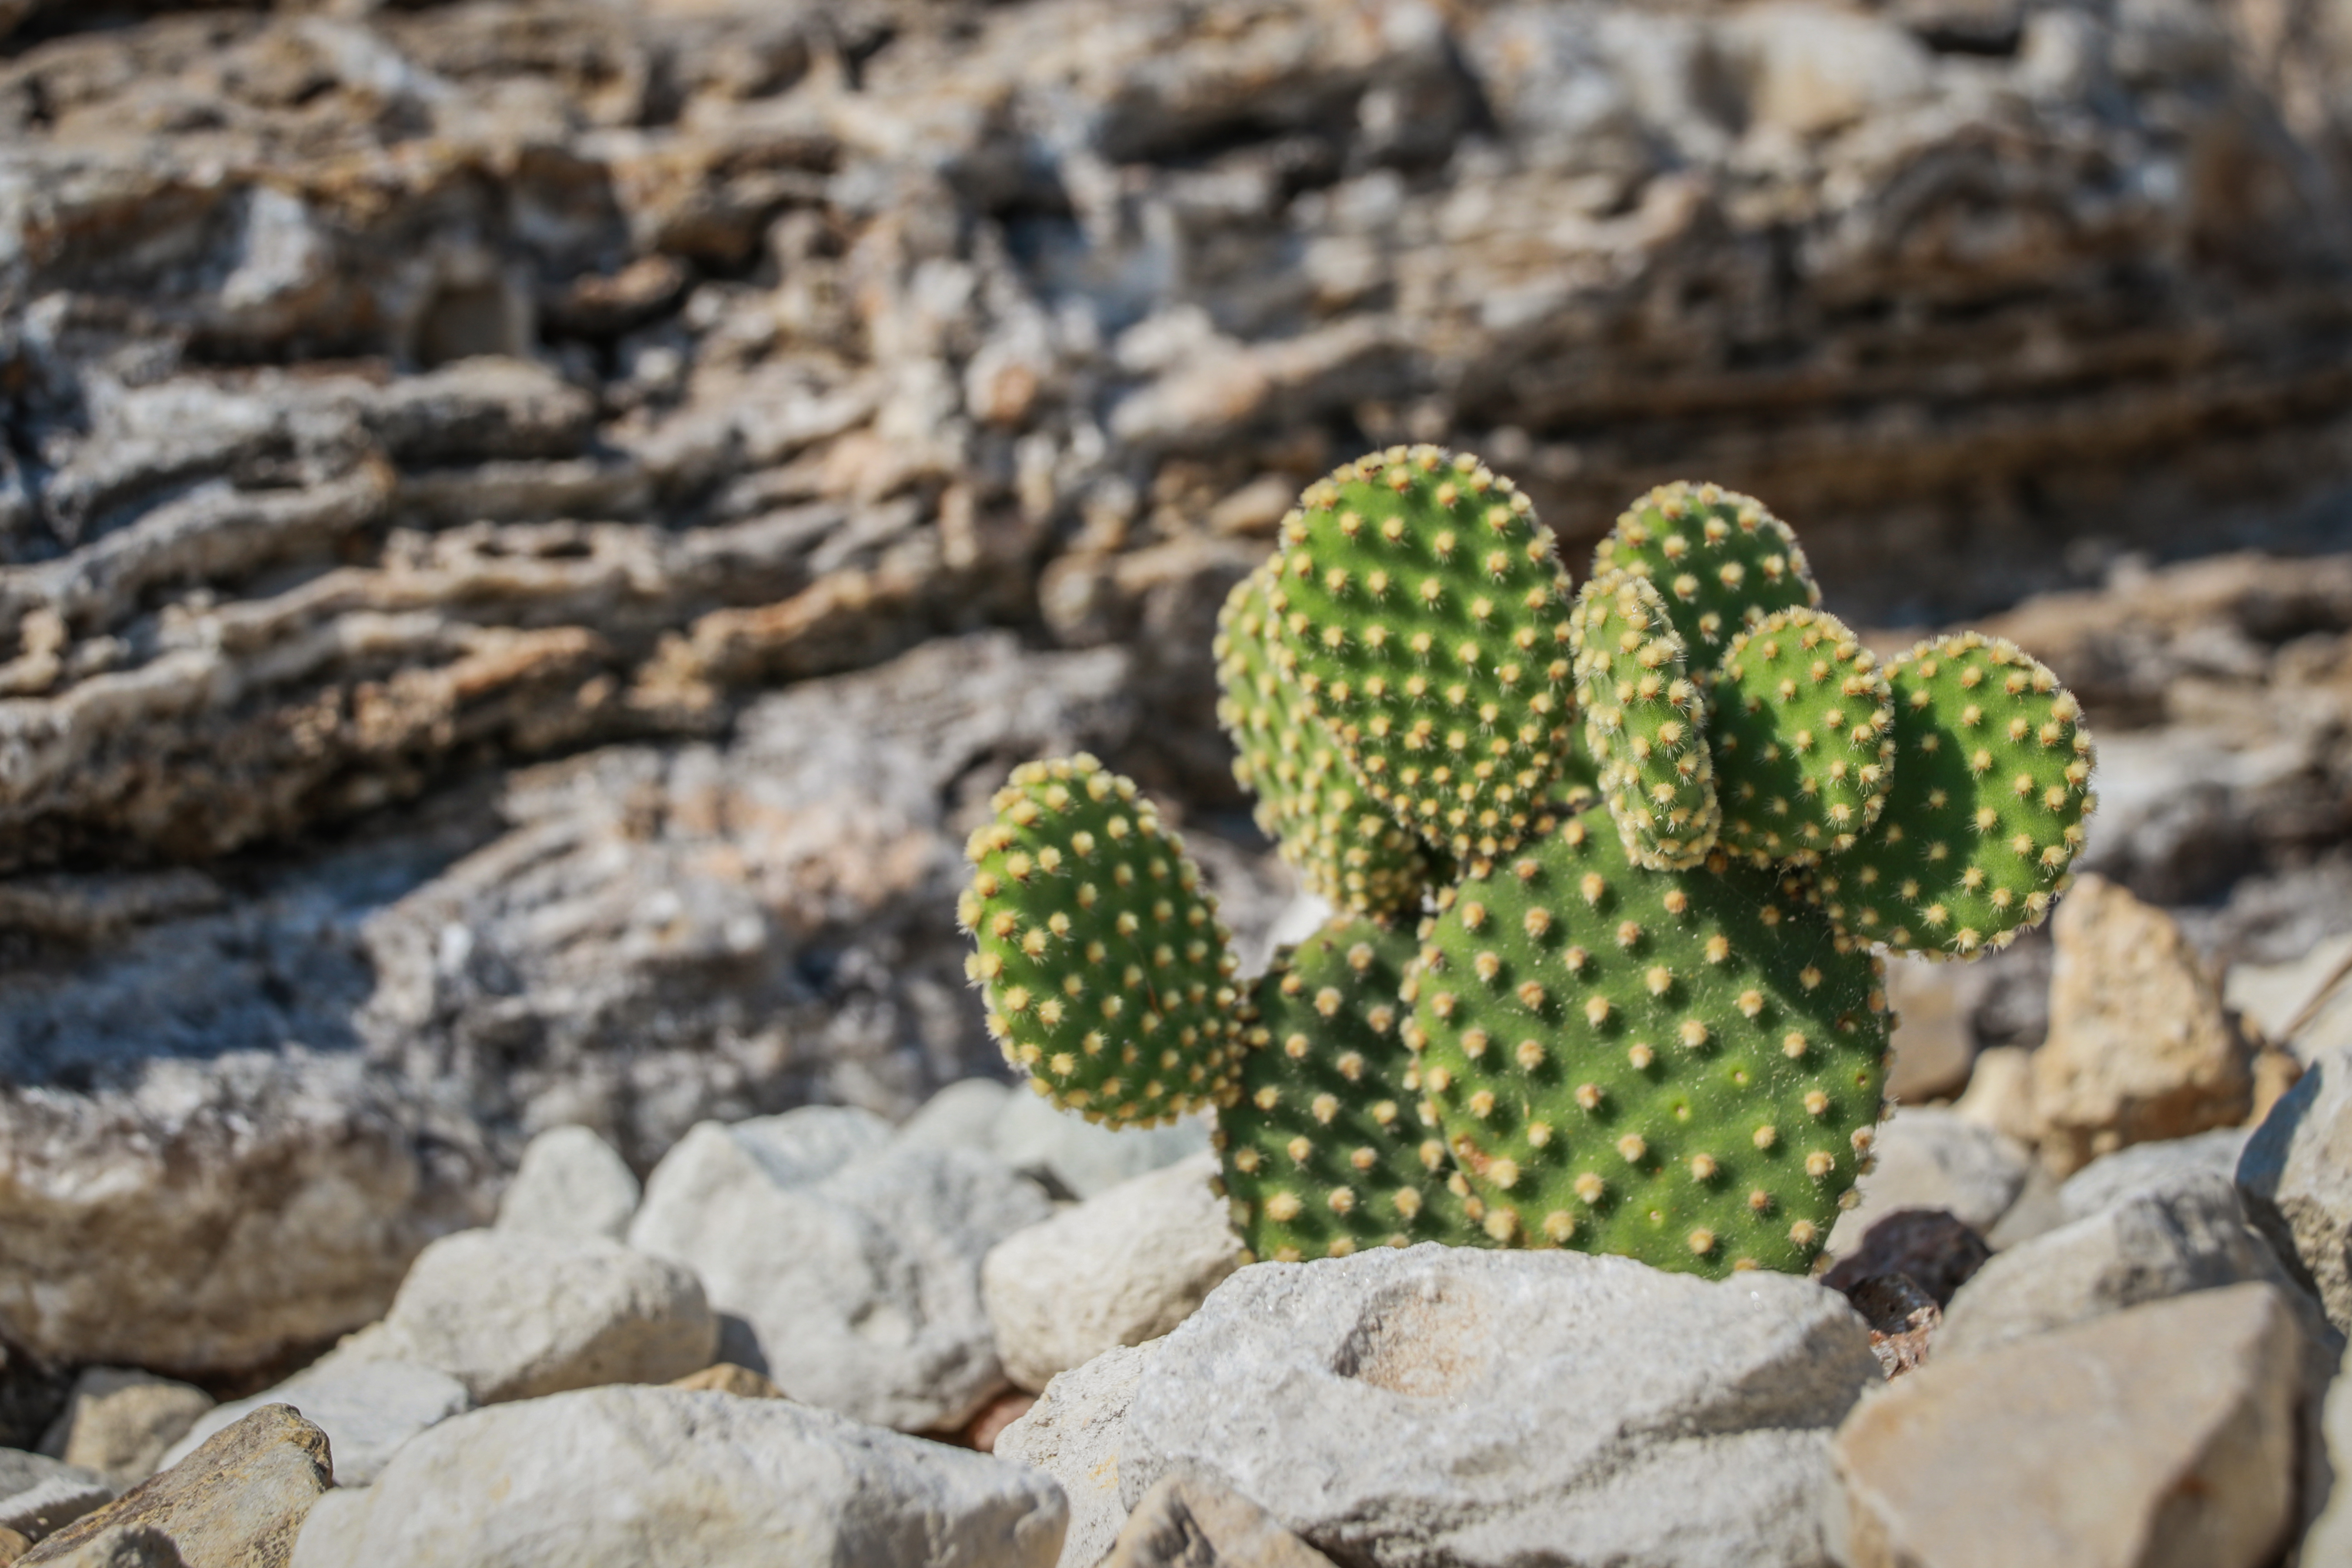
garden, green, plant, terrestrial plant, landscape, bedrock, barbary fig, eastern prickly pear, flowering plant, prickly pear, soil, rock, subshrub, groundcover, grass, vascular plant, wildlife, wood, wildflower, annual plant, shrubland, stonecrop family